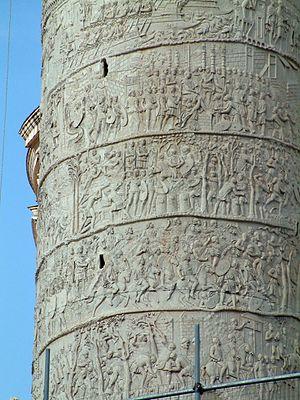
Colonne Trajane, fragment Polski: Kolumna Trajana w Rzymie, fragment.
La colonne Trajane est une colonne triomphale romaine située sur le forum de Trajan à Rome. Elle mesure 40 mètres de hauteur. Elle est célèbre pour le bas-relief qui s'enroule en spirale autour de son fût et commémore la victoire de l'empereur Trajan sur les Daces lors des deux guerres daciques. Depuis 1587, sous le pape Sixte-Quint, elle est surmontée de la statue de bronze de saint Pierre, remplaçant celle de Trajan depuis longtemps disparue.
Lucius Licinius Sura est probablement né en 40. C'est un important sénateur romain de Tarraco, homme riche et influent des règnes de Domitien à Trajan, et ami personnel le plus proche de l'empereur Trajan. Il est trois fois consul, la première fois suffect, puis consul ordinaire en 102 et 107. Sa carrière reste méconnue. Il décède en 108.
L’histoire de la bande dessinée pour être générale doit au moins être décrite au regard des trois principaux pôles de la création artistique de la bande dessinée, l’Europe qui a vu sa création, les États-Unis à qui nous devons sa popularité et l’Asie qui représente aujourd’hui la plus grosse production de bandes dessinées avec le Japon et la Corée, et remettre la création de la bande dessinée dans le contexte qui l'a vue naître.
À l'origine ville-état dans l'actuelle Italie au VIIIᵉ siècle av. J.-C., puis empire hégémonique couvrant la majeure partie de l'Europe, du Proche-Orient et de l'Afrique du Nord jusqu'à sa chute au cours du Vᵉ siècle, l'histoire de l'ancienne Rome est étroitement liée à son histoire militaire. Le cœur des campagnes qui constituent l’histoire militaire de la Rome antique est un agrégat de récits de différentes batailles terrestres, de sa première défense et sa conquête de la péninsule italienne jusqu'à la lutte ultime de l'Empire romain d'Occident pour sa survie contre les invasions barbares après la division de l'empire. Ces récits ont été écrits par différents auteurs pendant et après l'empire. Malgré le fait que l'empire englobait sur sa fin une partie importante du bassin méditerranéen, les batailles navales ont été généralement moins importantes que les batailles terrestres dans l'histoire militaire de Rome, notamment en raison de sa position dominante et incontestée sur mer à la suite de la Première guerre punique.